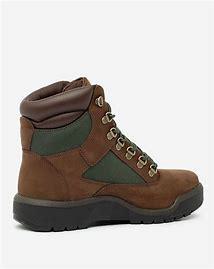
Brand: Timberland
Model: 6 Inch Field